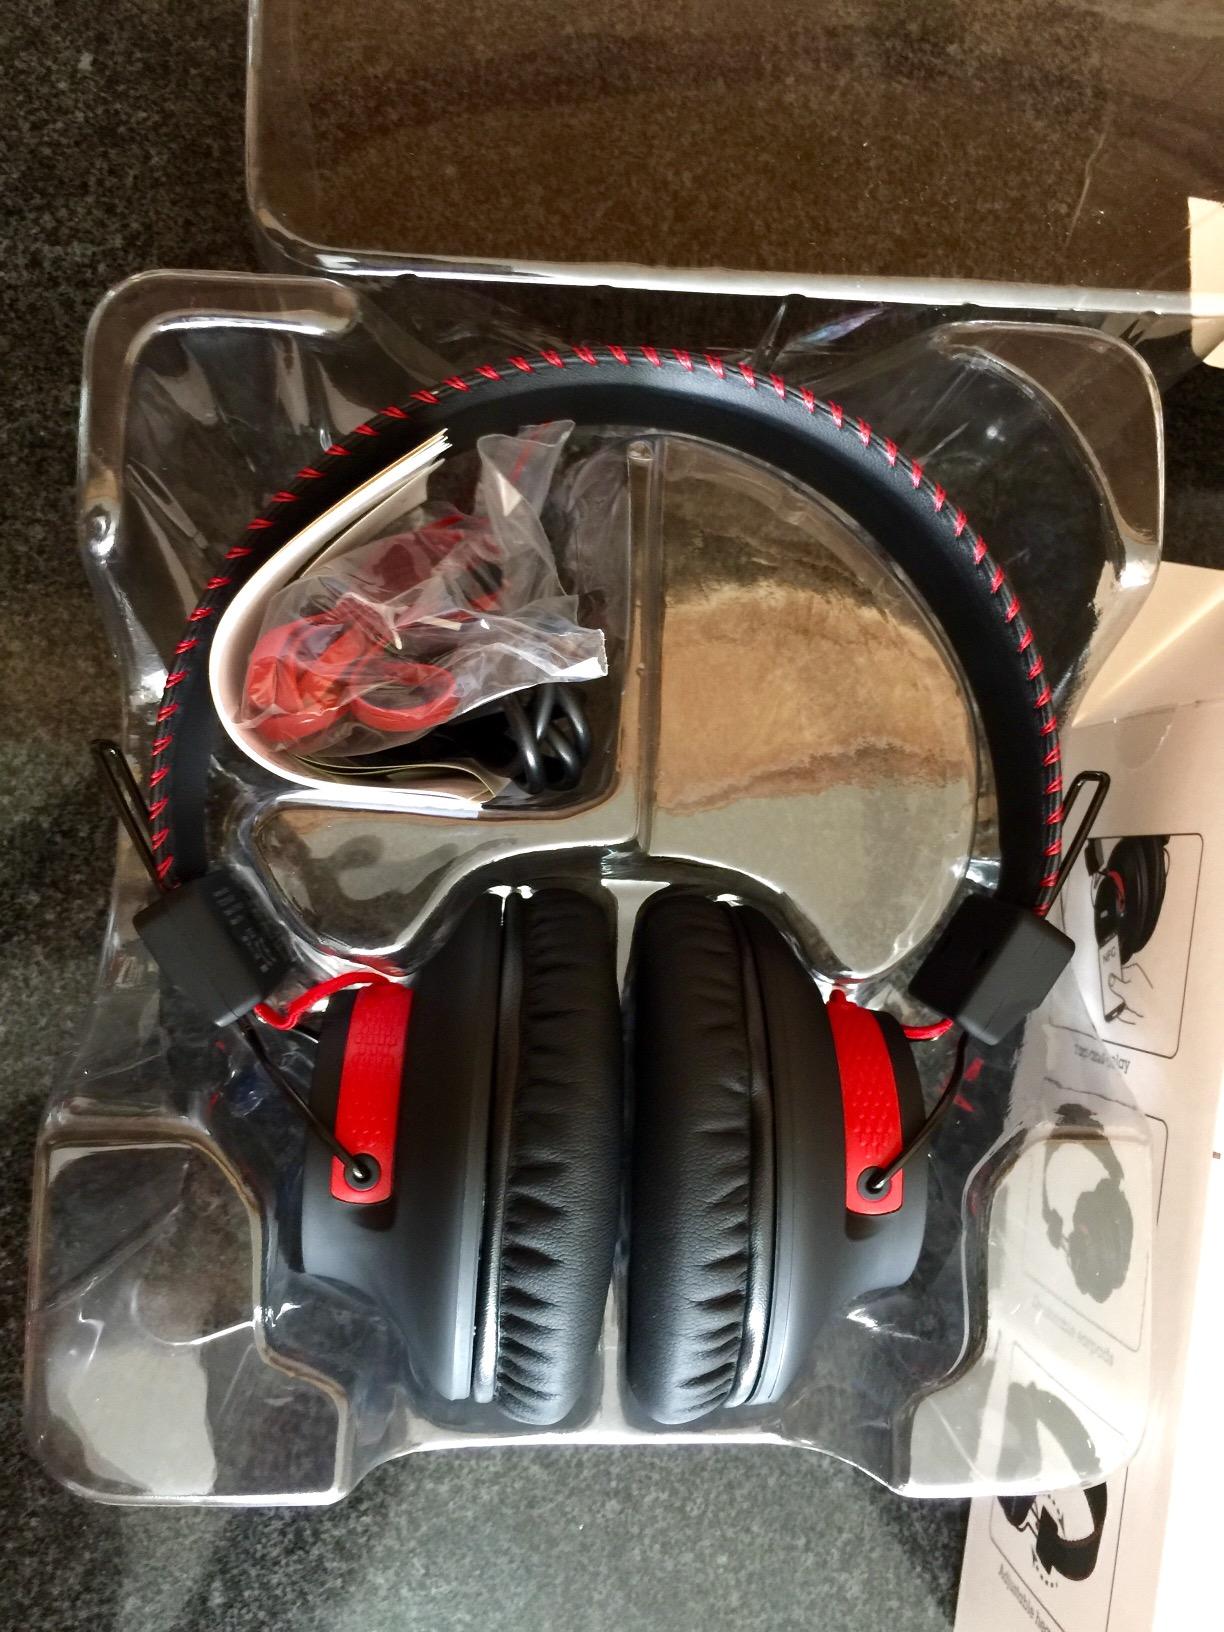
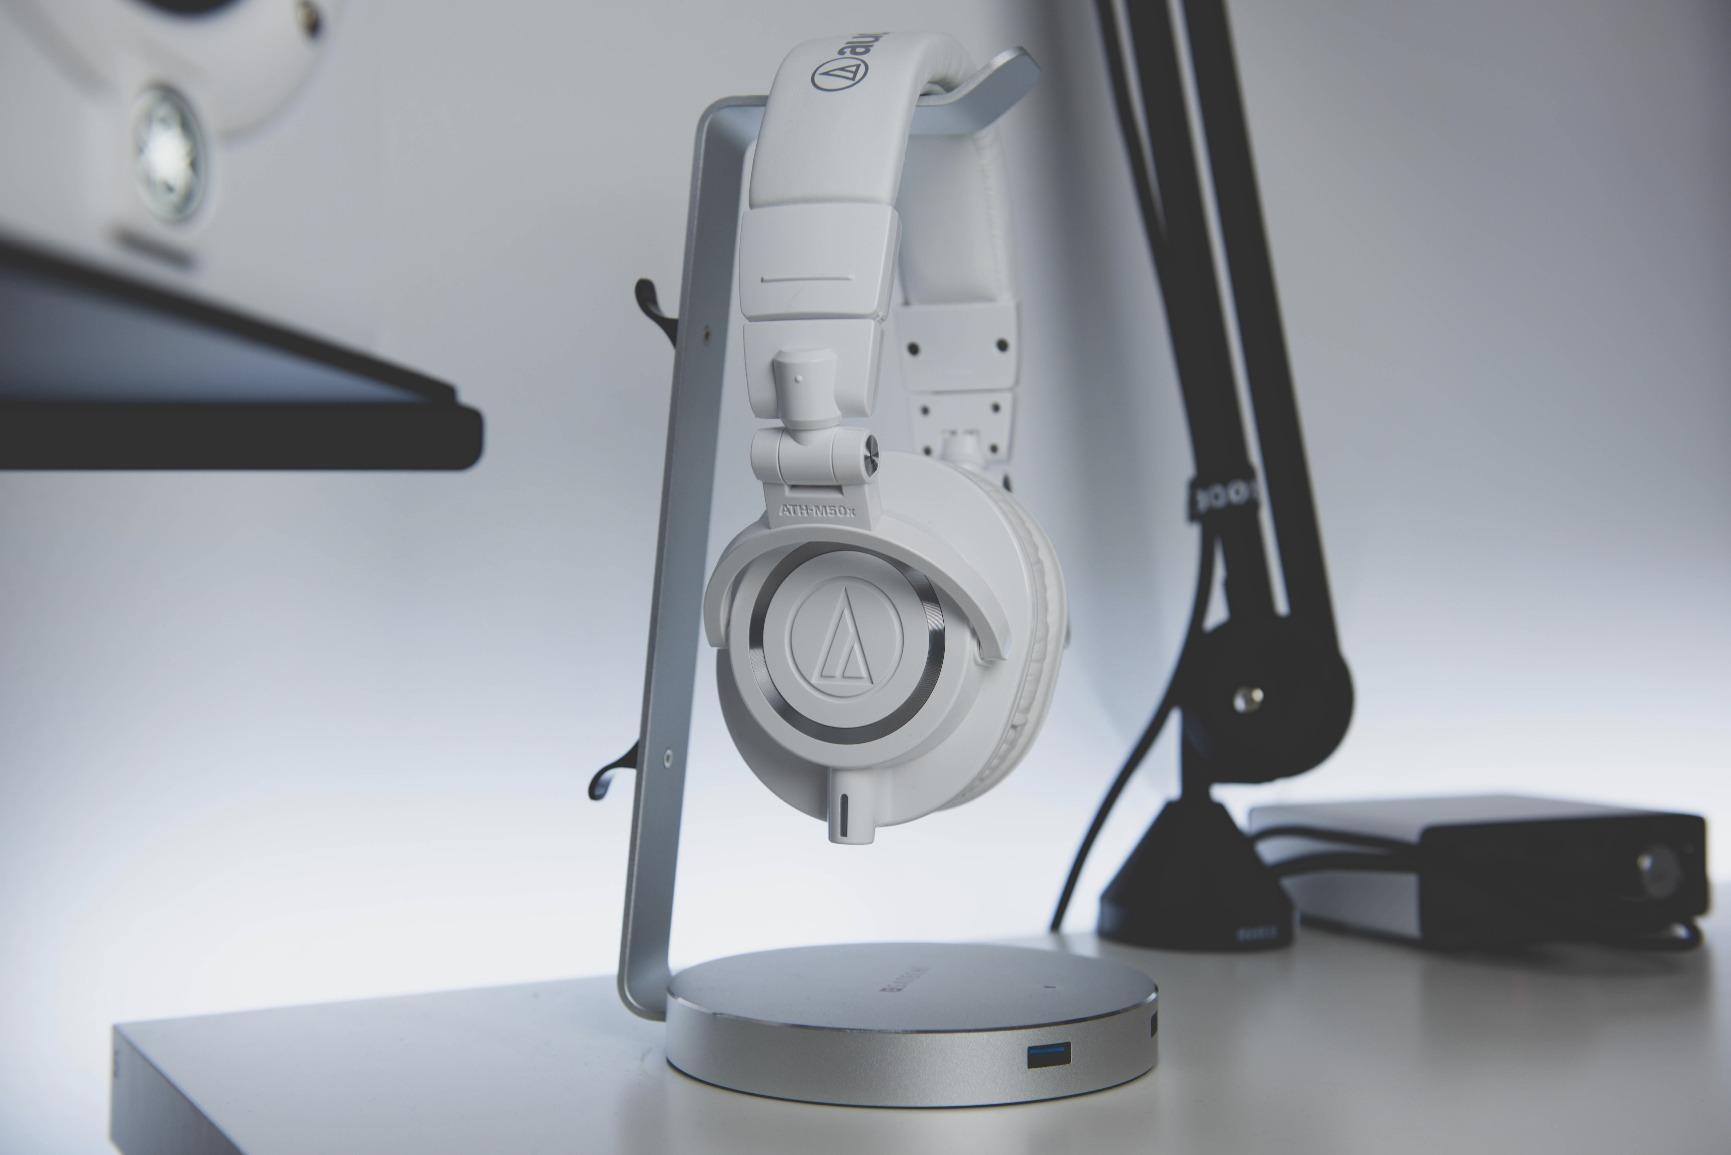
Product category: headphones
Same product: no